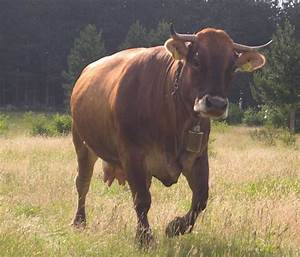
Label: mucca